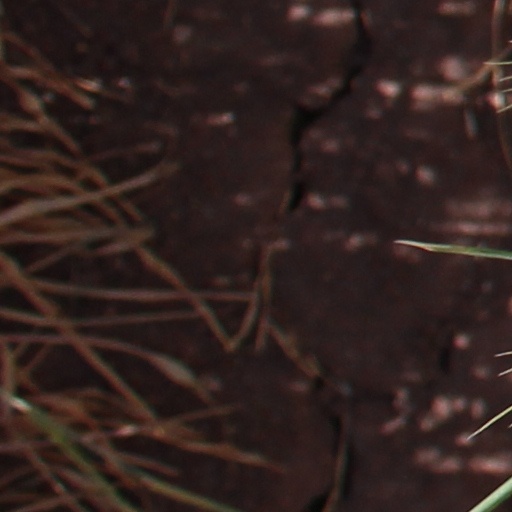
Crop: wheat